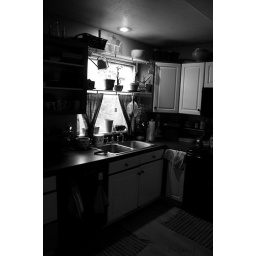
early morning sun in my kitchen window. my window faces SOUTH so i get tons of awesome light all day.